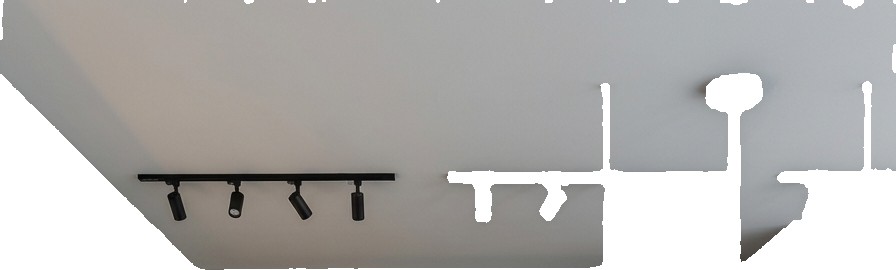
Surface category: ceiling